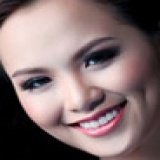
hoa hậu Lưu Thị Diễm Hương